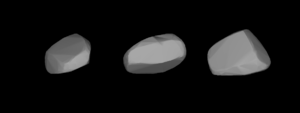
(7632) Stanislav est un astéroïde de la ceinture principale.